Vasco Núñez de Balboa

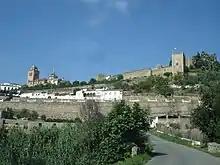
View of Jerez de los Caballeros

In 1500, motivated by his master after the news of Christopher Columbus's voyages to the New World became known, he decided to embark on his first voyage to the Americas, along with Juan de la Cosa, on Rodrigo de Bastidas' expedition. Bastidas had a license to bring back treasure for the king and queen, while keeping four-fifths for himself, under a policy known as the quinto real, or "royal fifth". In 1501, he crossed the Caribbean coasts from the east of Panama, along the Colombian coast, through the Gulf of Urabá toward Cabo de la Vela. The expedition continued to explore the north east of South America, until they realized they did not have enough men and sailed to Hispaniola.